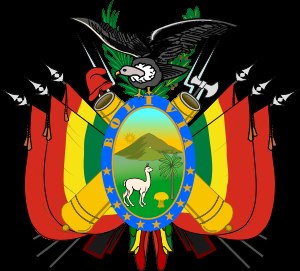
Bolivias præsidenter
Bolivias emblem
Bolivias præsident, er statsoverhoved og regeringsleder i Bolivia. I henhold til den nuværende forfatning vælges præsidenten ved valg for en fem-årig periode.